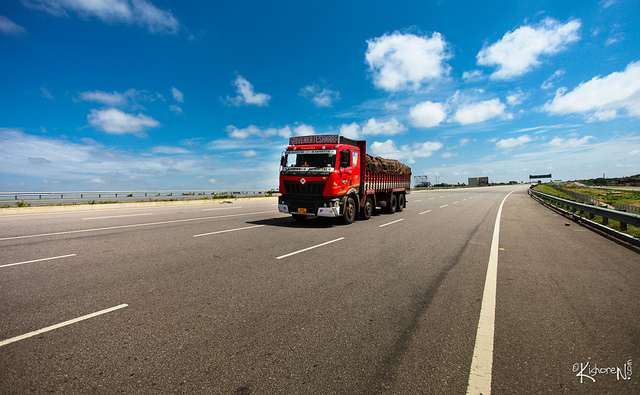
user: Given an image and a question. Answer the question in a short answer. Question: The lorry shown in the photo is in which road? Short Answer:
assistant: interstate